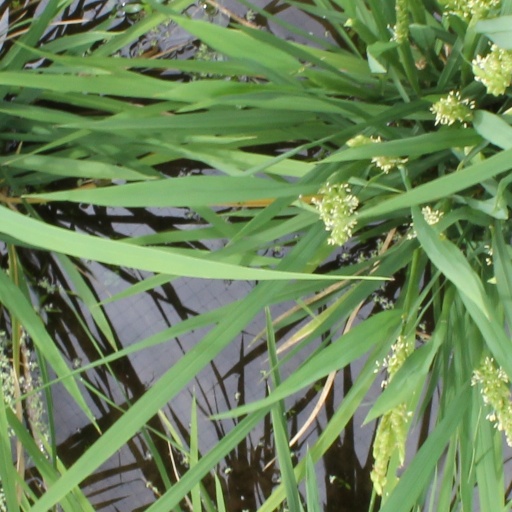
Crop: rice